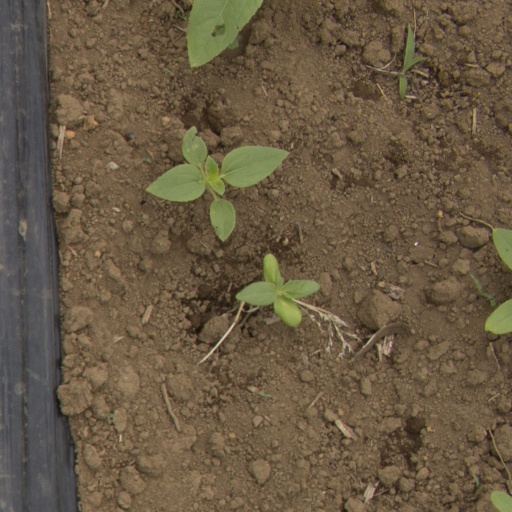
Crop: Jerusalem artichoke